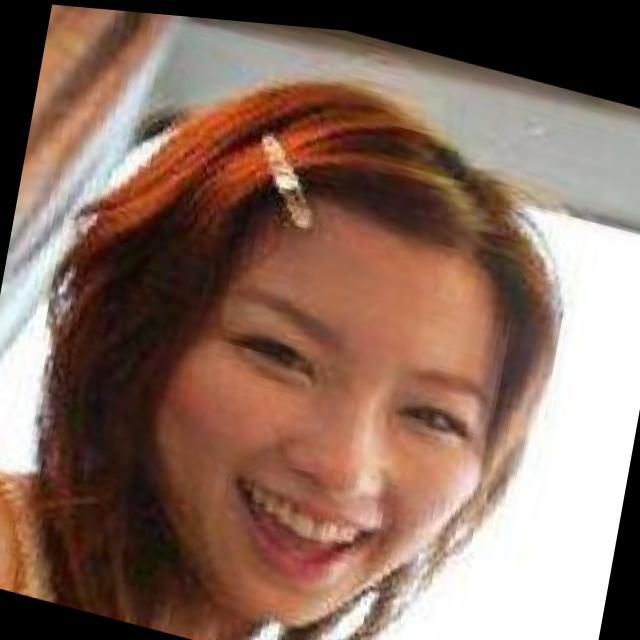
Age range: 21-44